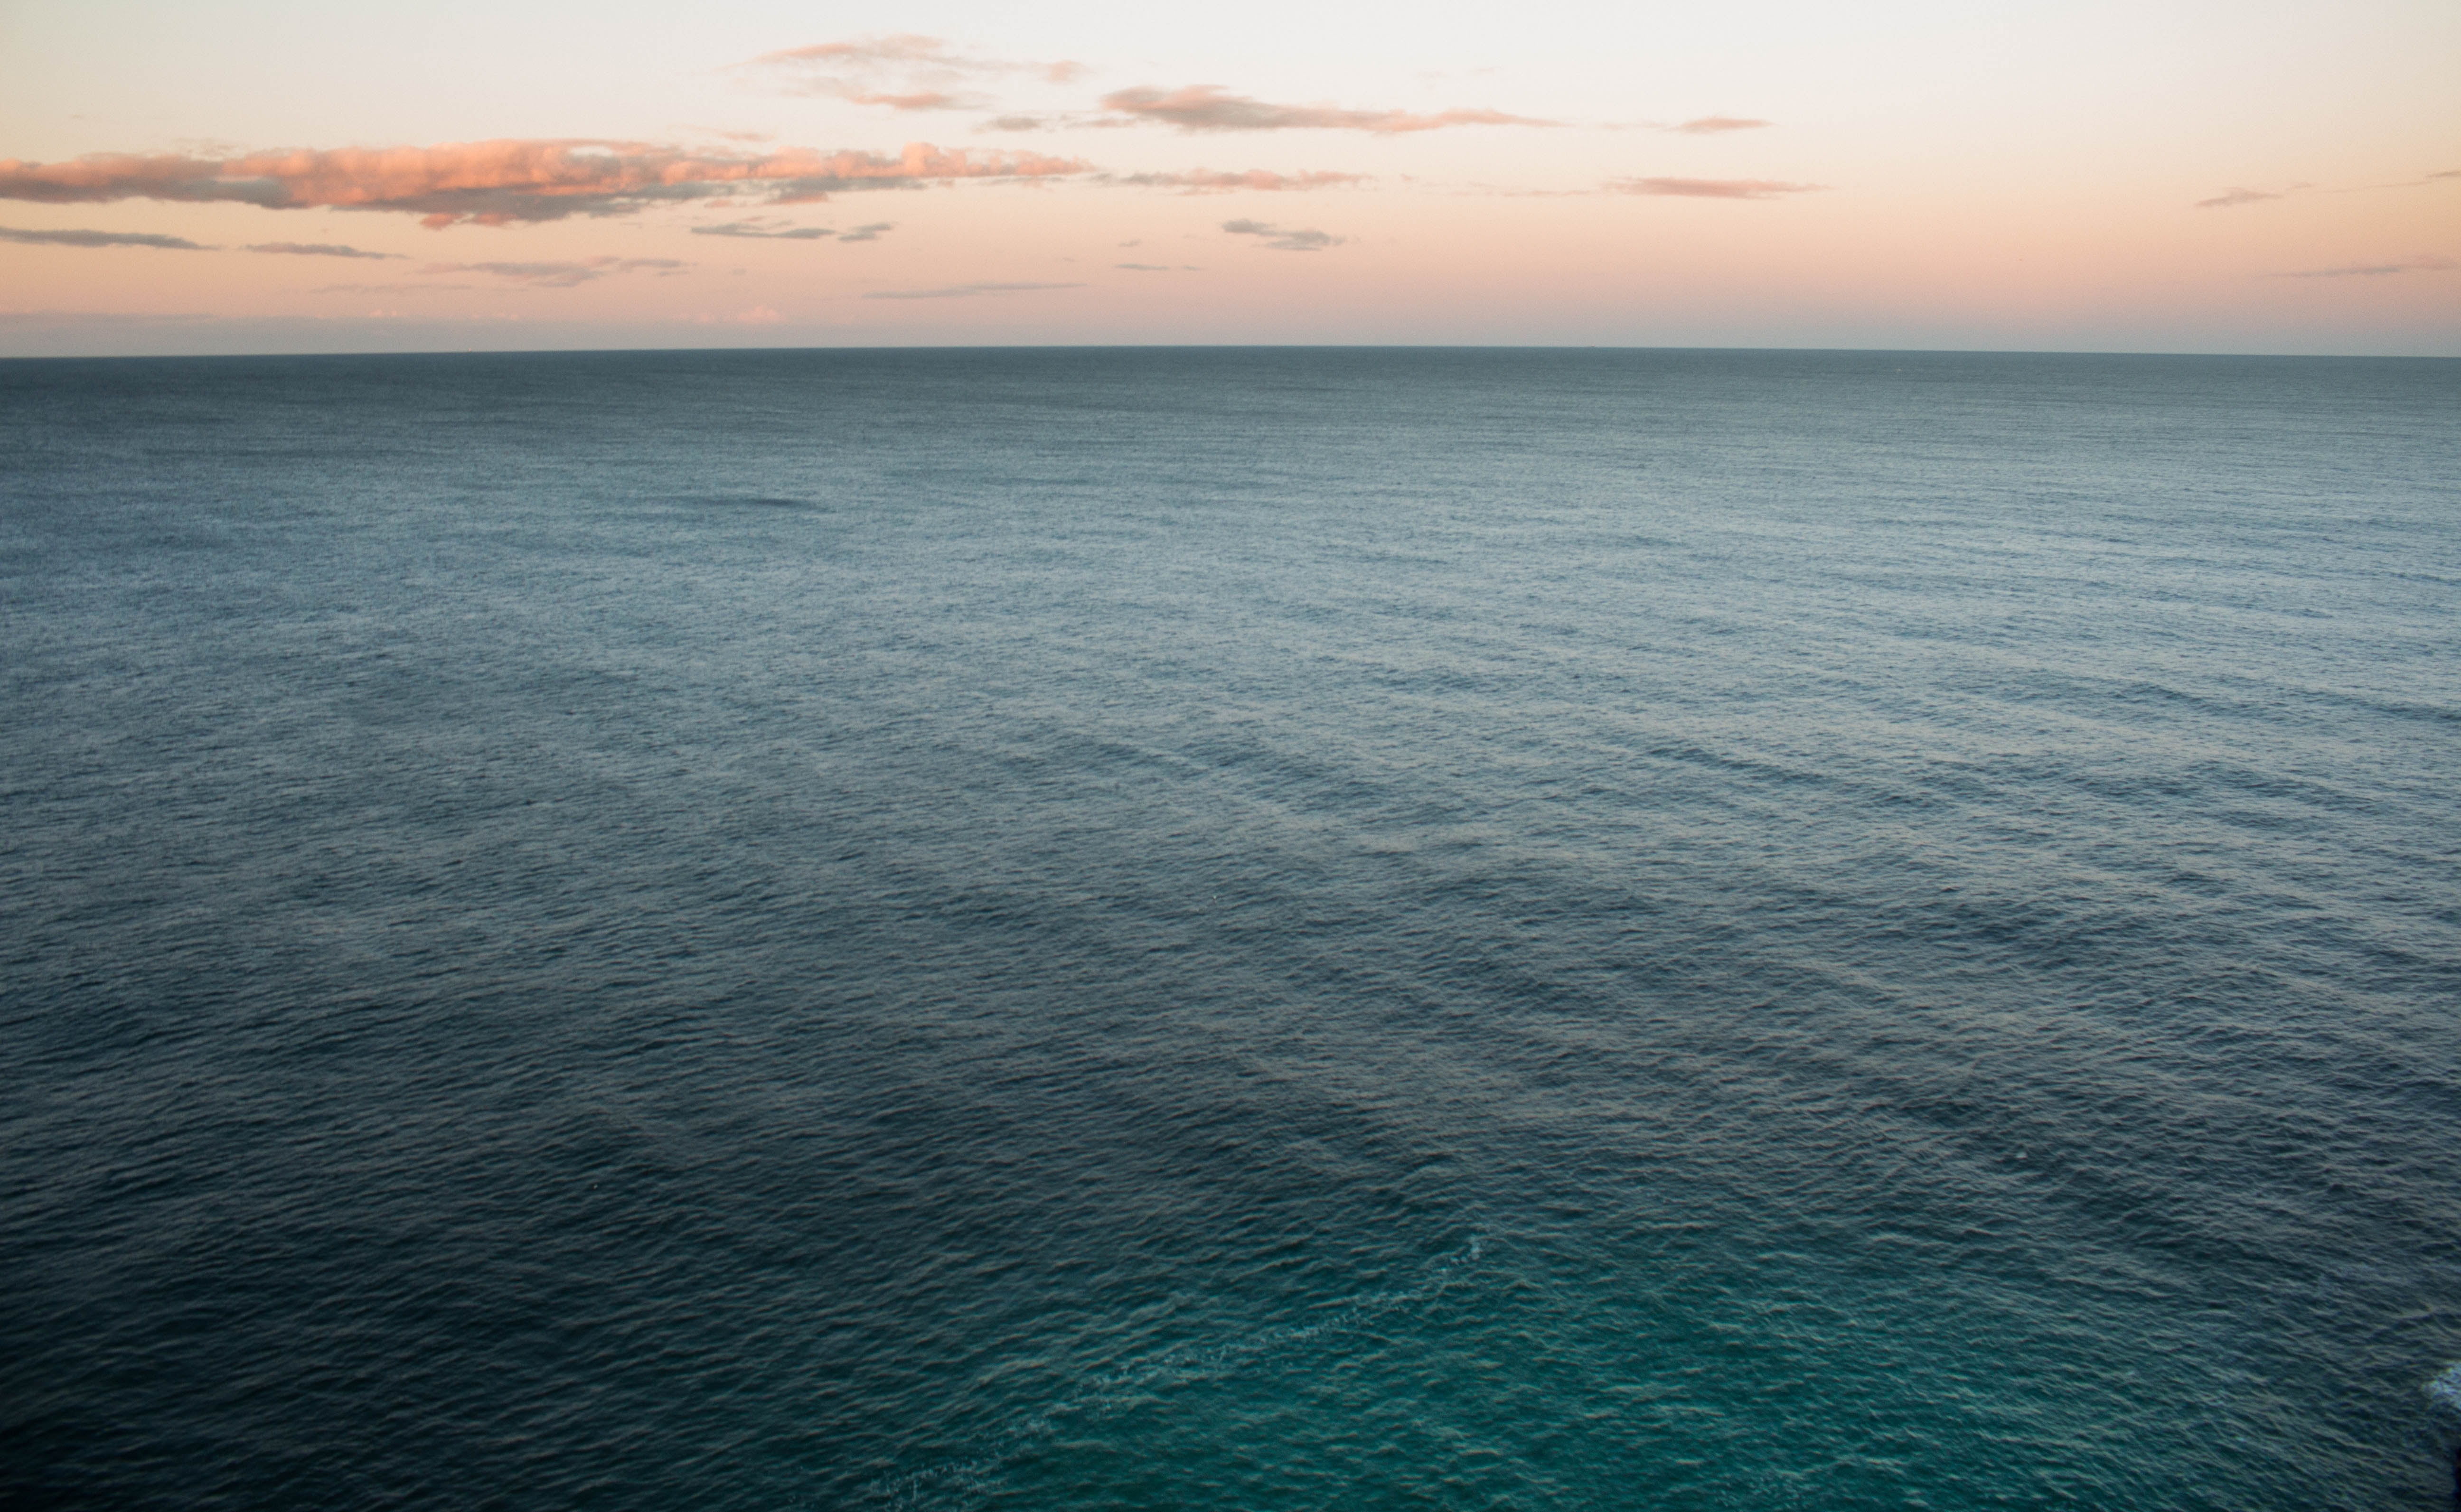
beach, landscape, sea, coast, water, nature, ocean, horizon, cloud, sky, sunrise, sunset, sunlight, morning, shore, wave, dawn, summer, vacation, ripple, dusk, reflection, paradise, tranquil, scenic, bay, body of water, surface, marine, cape, wind wave